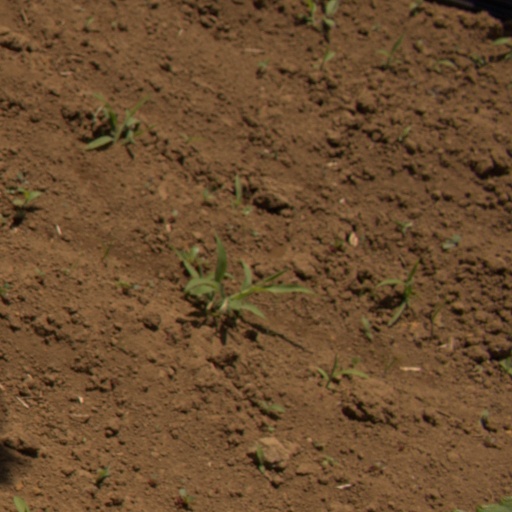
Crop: Jerusalem artichoke